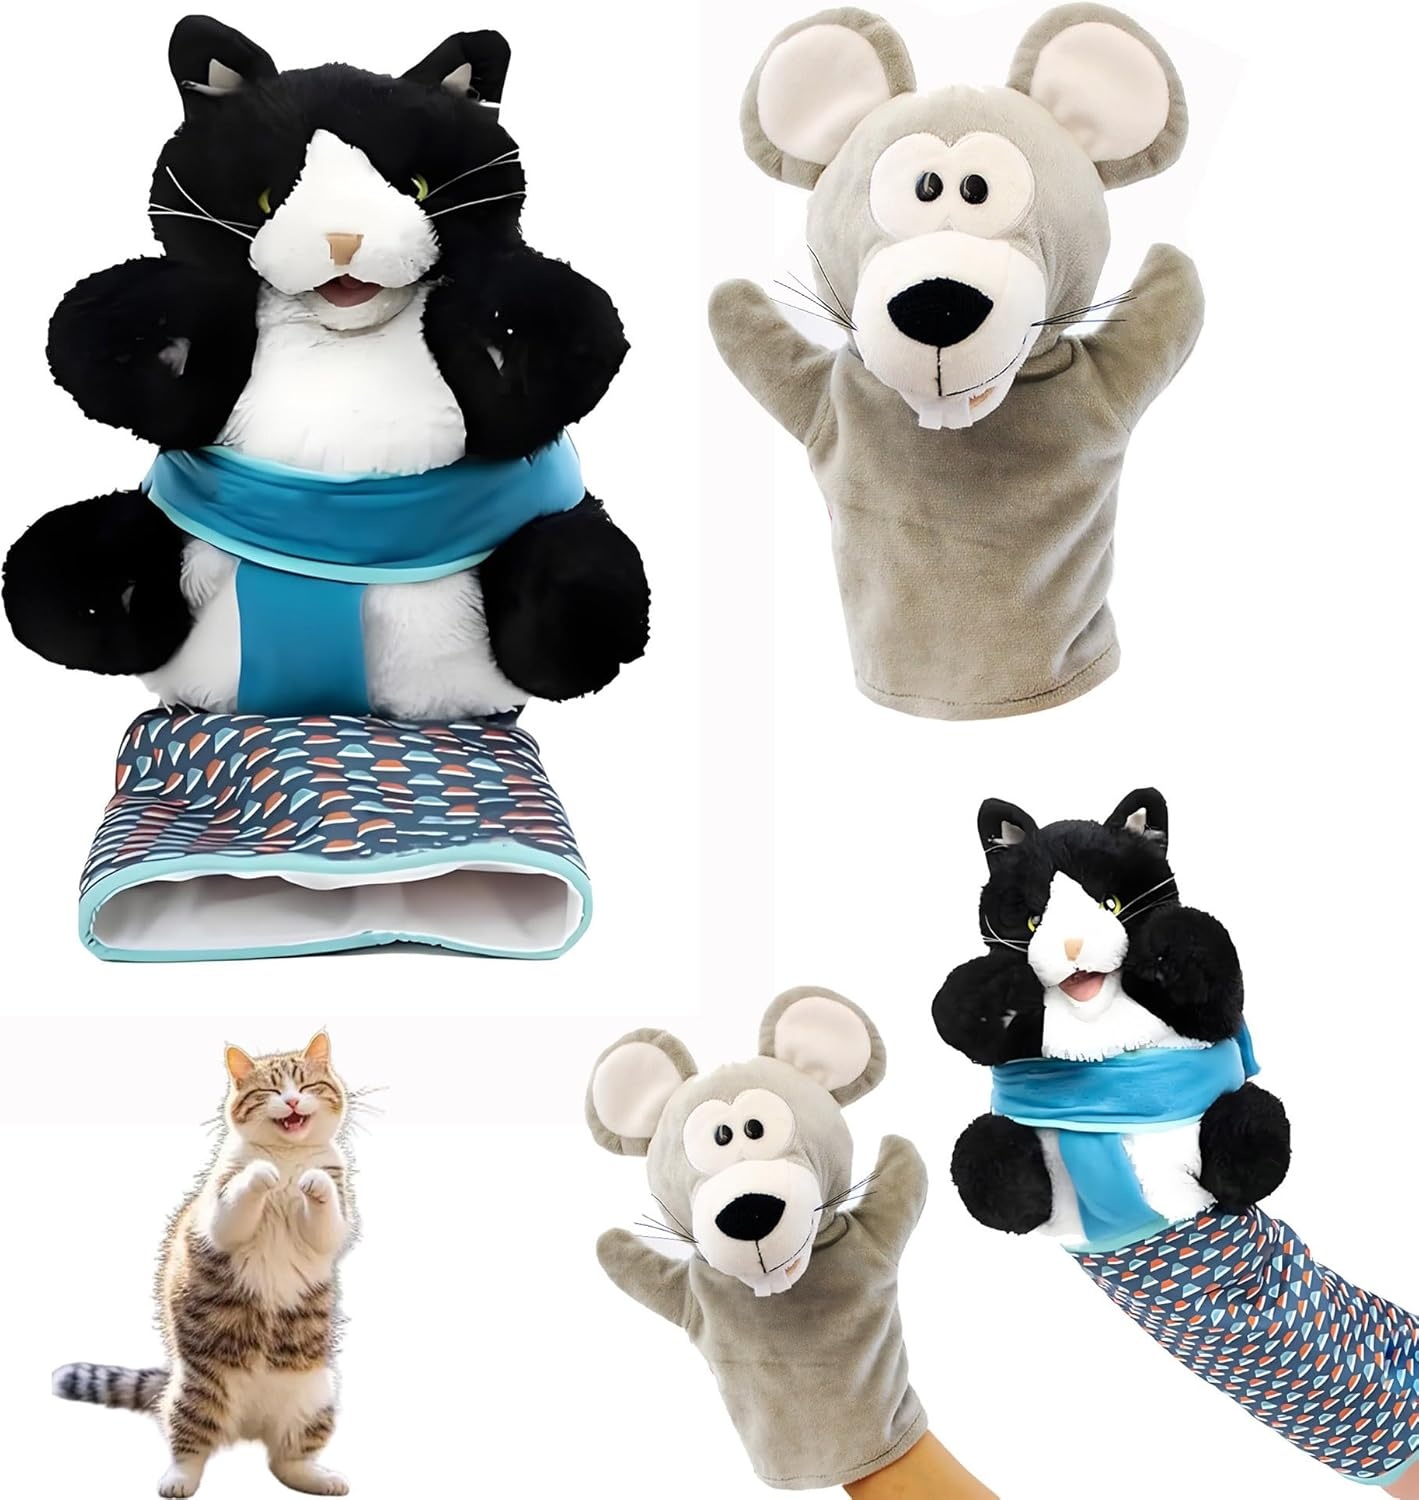
Mouse and Cat Wrestling Toy Puppet, Wrestler Play Doll Glove, Animal Arm Hand Funny Interactive Mice Cat Toy for Pet Lovers
About this item Funny Design for an Irresistible Playtime：Our cat and mouse play gloves are crafted with a plush, soft fur exterior. The moment your cat touches it, they’re greeted with a familiar and cozy touching experience. This inviting design turns every play session into a delightful treat, encouraging cats to engage and enjoy themselves thoroughly. It’s an excellent way to stimulate healthy interaction and mental engagement in your feline friend. Combat Boredom with Active Exercise：Say goodbye to a bored cat! This cat wrestling puppet is the perfect boredom - buster. It provides an effective way to keep your cat physically active. Use it for daily exercise and training, creating a fun and interactive way to bond with your pet. As your cat wrestles with the puppet, they get both mental and physical stimulation, promoting a healthy lifestyle. Built for Endless, Safe Fun：Designed as a cat&mouse shaped toy glove, it offers hours of active play. Constructed with double - layered oxford nylon and canvas, it can endure even the roughest wrestling matches. You can rest assured that your cat will stay entertained and engaged, while you don't have to worry about the puppet falling apart. Ensure Safe and Non - Aggressive Play：Unlike using bare hands, our puppet effectively disassociates human interaction from aggressive behavior. It allows for safe and controlled play sessions, helping to encourage healthy play habits. Your cat can enjoy the fun of wrestling without the risk of developing aggressive tendencies outside of playtime. Ergonomic and User - Friendly：The finger - forward design of the glove enables natural and intuitive movements. This makes it incredibly easy for you to mimic the actions of a wrestling opponent. Your cat can pounce, wrestle, and have an absolute blast during interactive play, making it a win - win for both you and your furry companion.
Brand: Pet paradise
Category: Animals & Pet Supplies > Pet Supplies > Cat Supplies > Cat Toys > Puzzles & Treat-Dispensing Toys